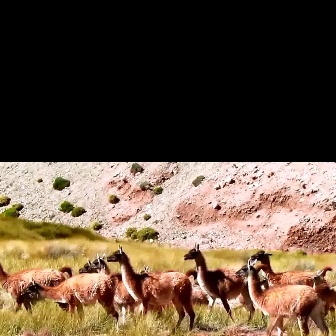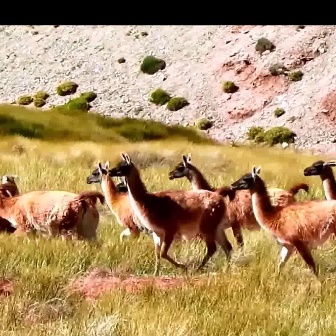
  Please identify the target specified by the bounding box [106,243,197,334] in the first image and locate it in the second image. Return the coordinates in [x_min,y_min,x_max,y_max] format.
Answer: [107,151,231,275]